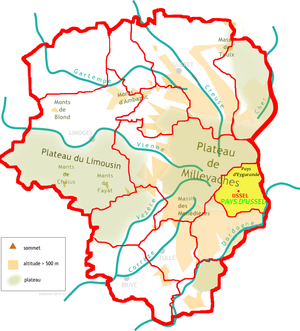
Pays d'Ussel sur la carte des pays traditionnels du limousin
Le Pays d'Ussel est un Pays traditionnel de France situé dans le Limousin, à l'est du département de la Corrèze.